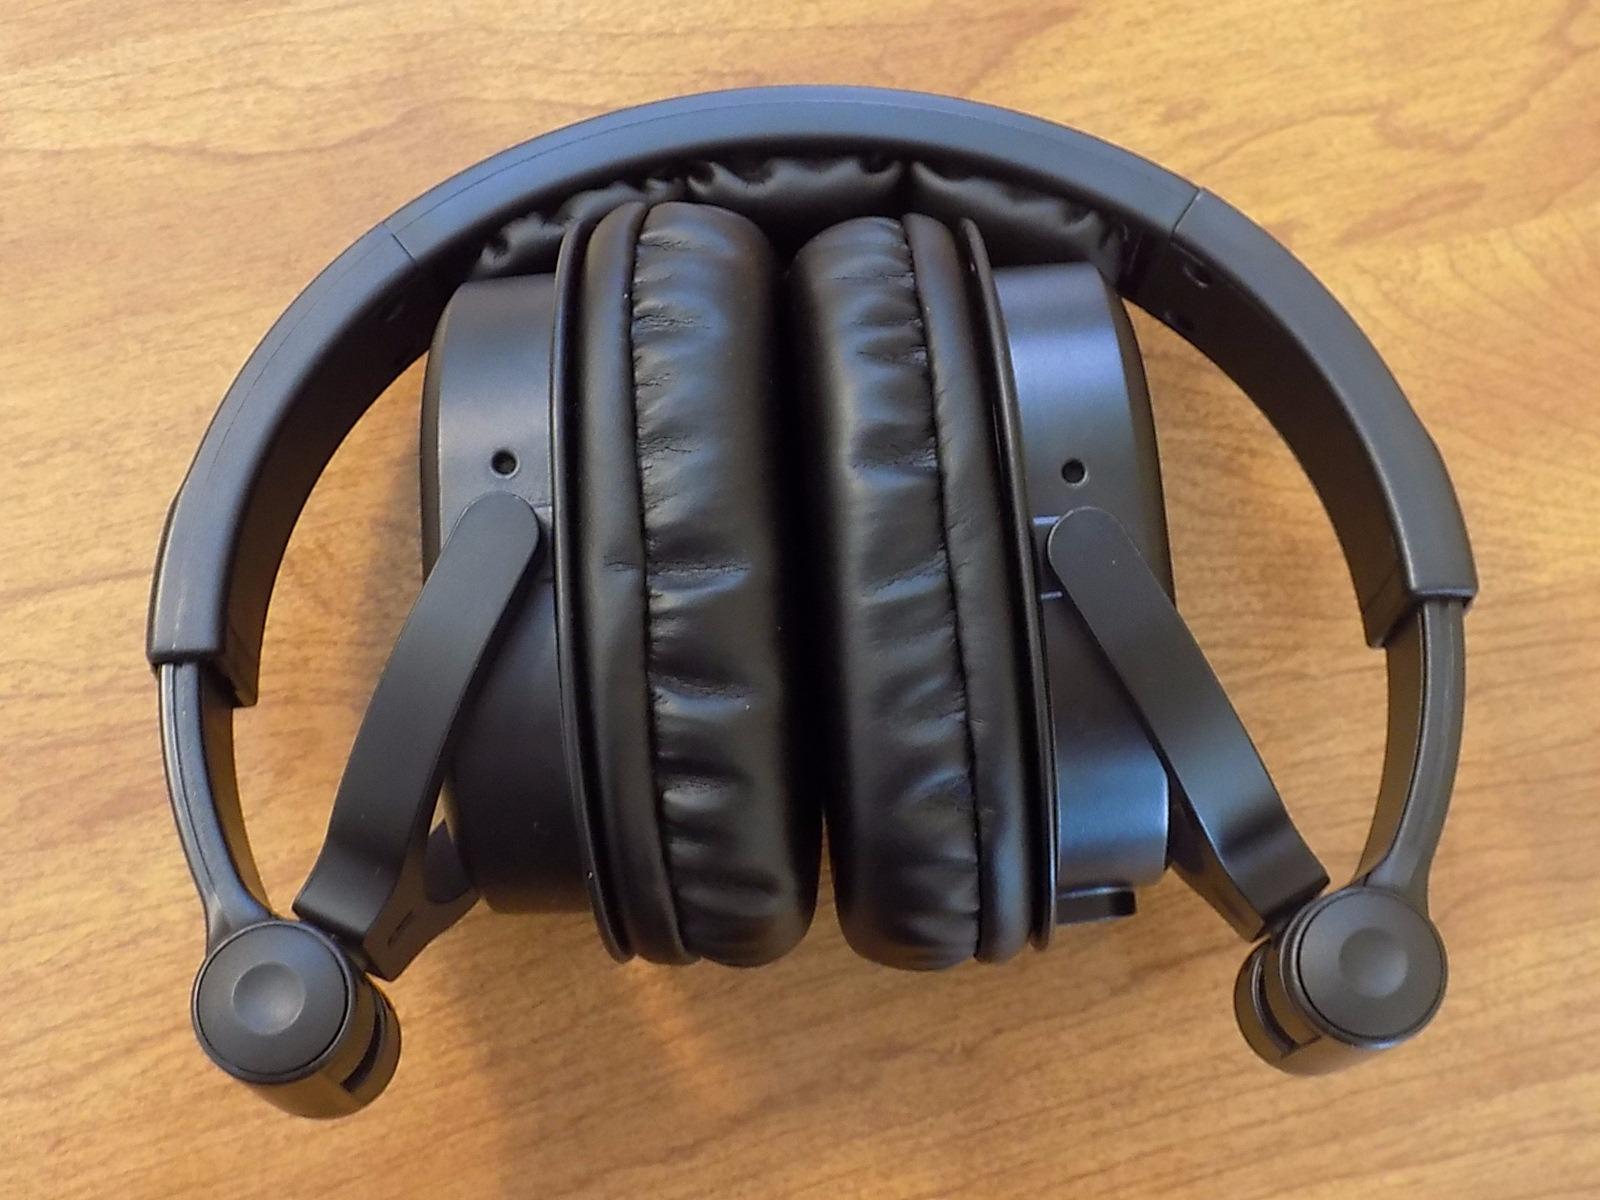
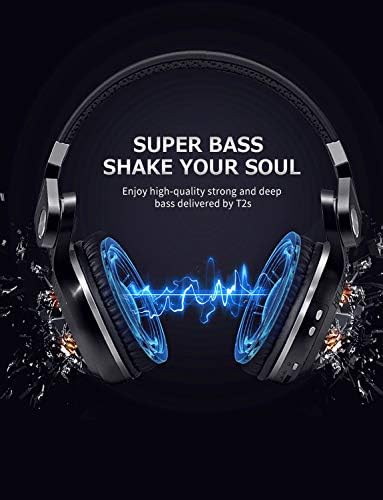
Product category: headphones
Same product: no